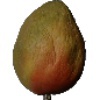
Label: Papaya 1